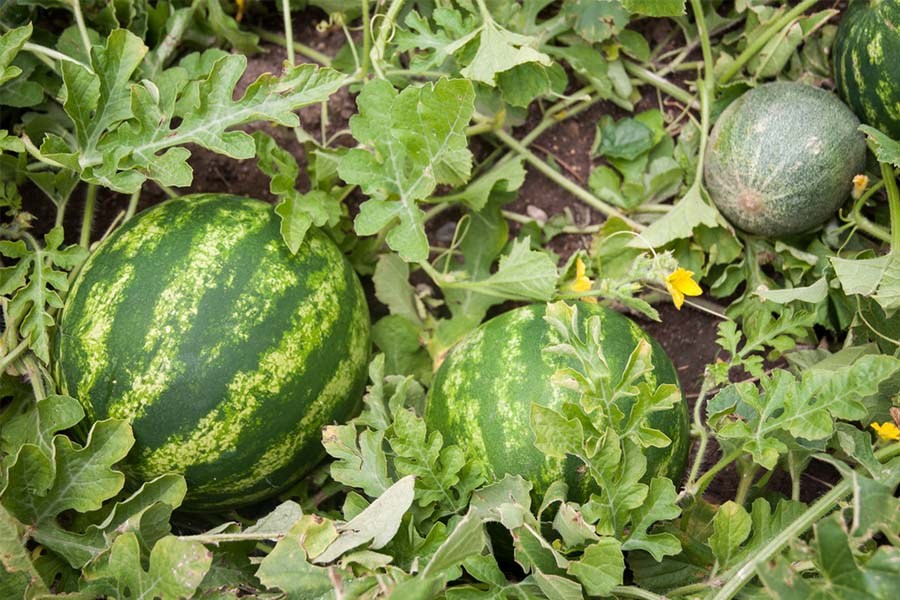
Label: Watermelon